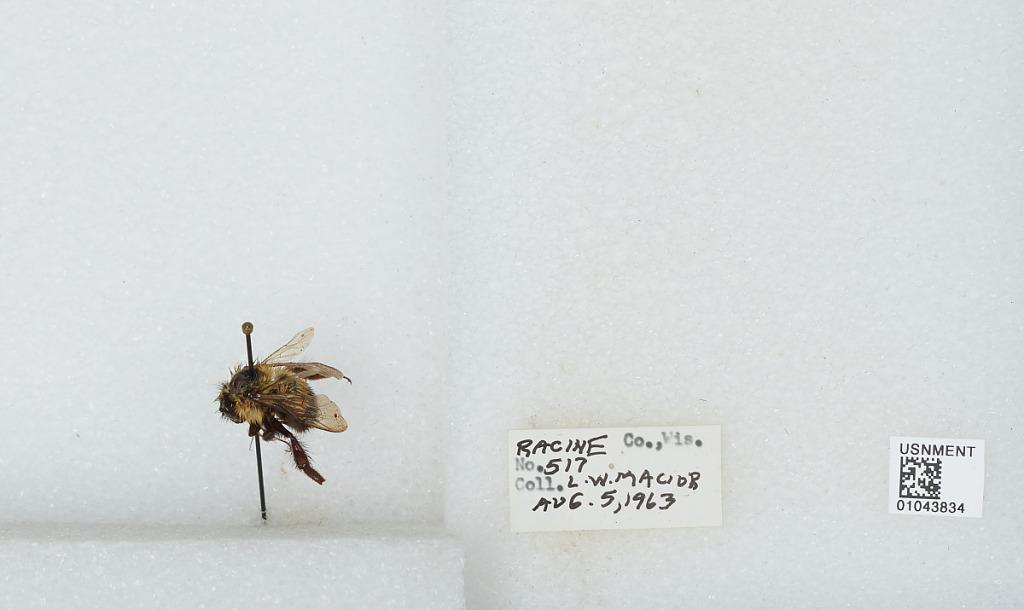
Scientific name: Bombus (Bombus) affinis Cresson
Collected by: L. Macior
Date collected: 1963-8-5
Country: United States
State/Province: Wisconsin
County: Racine
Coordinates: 42.78, -87.76